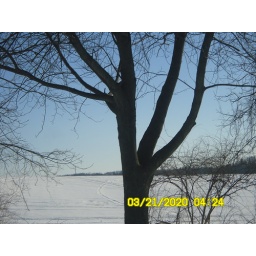
A tree near a field in the Winter time.